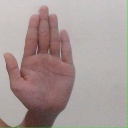
अक्षर: ध